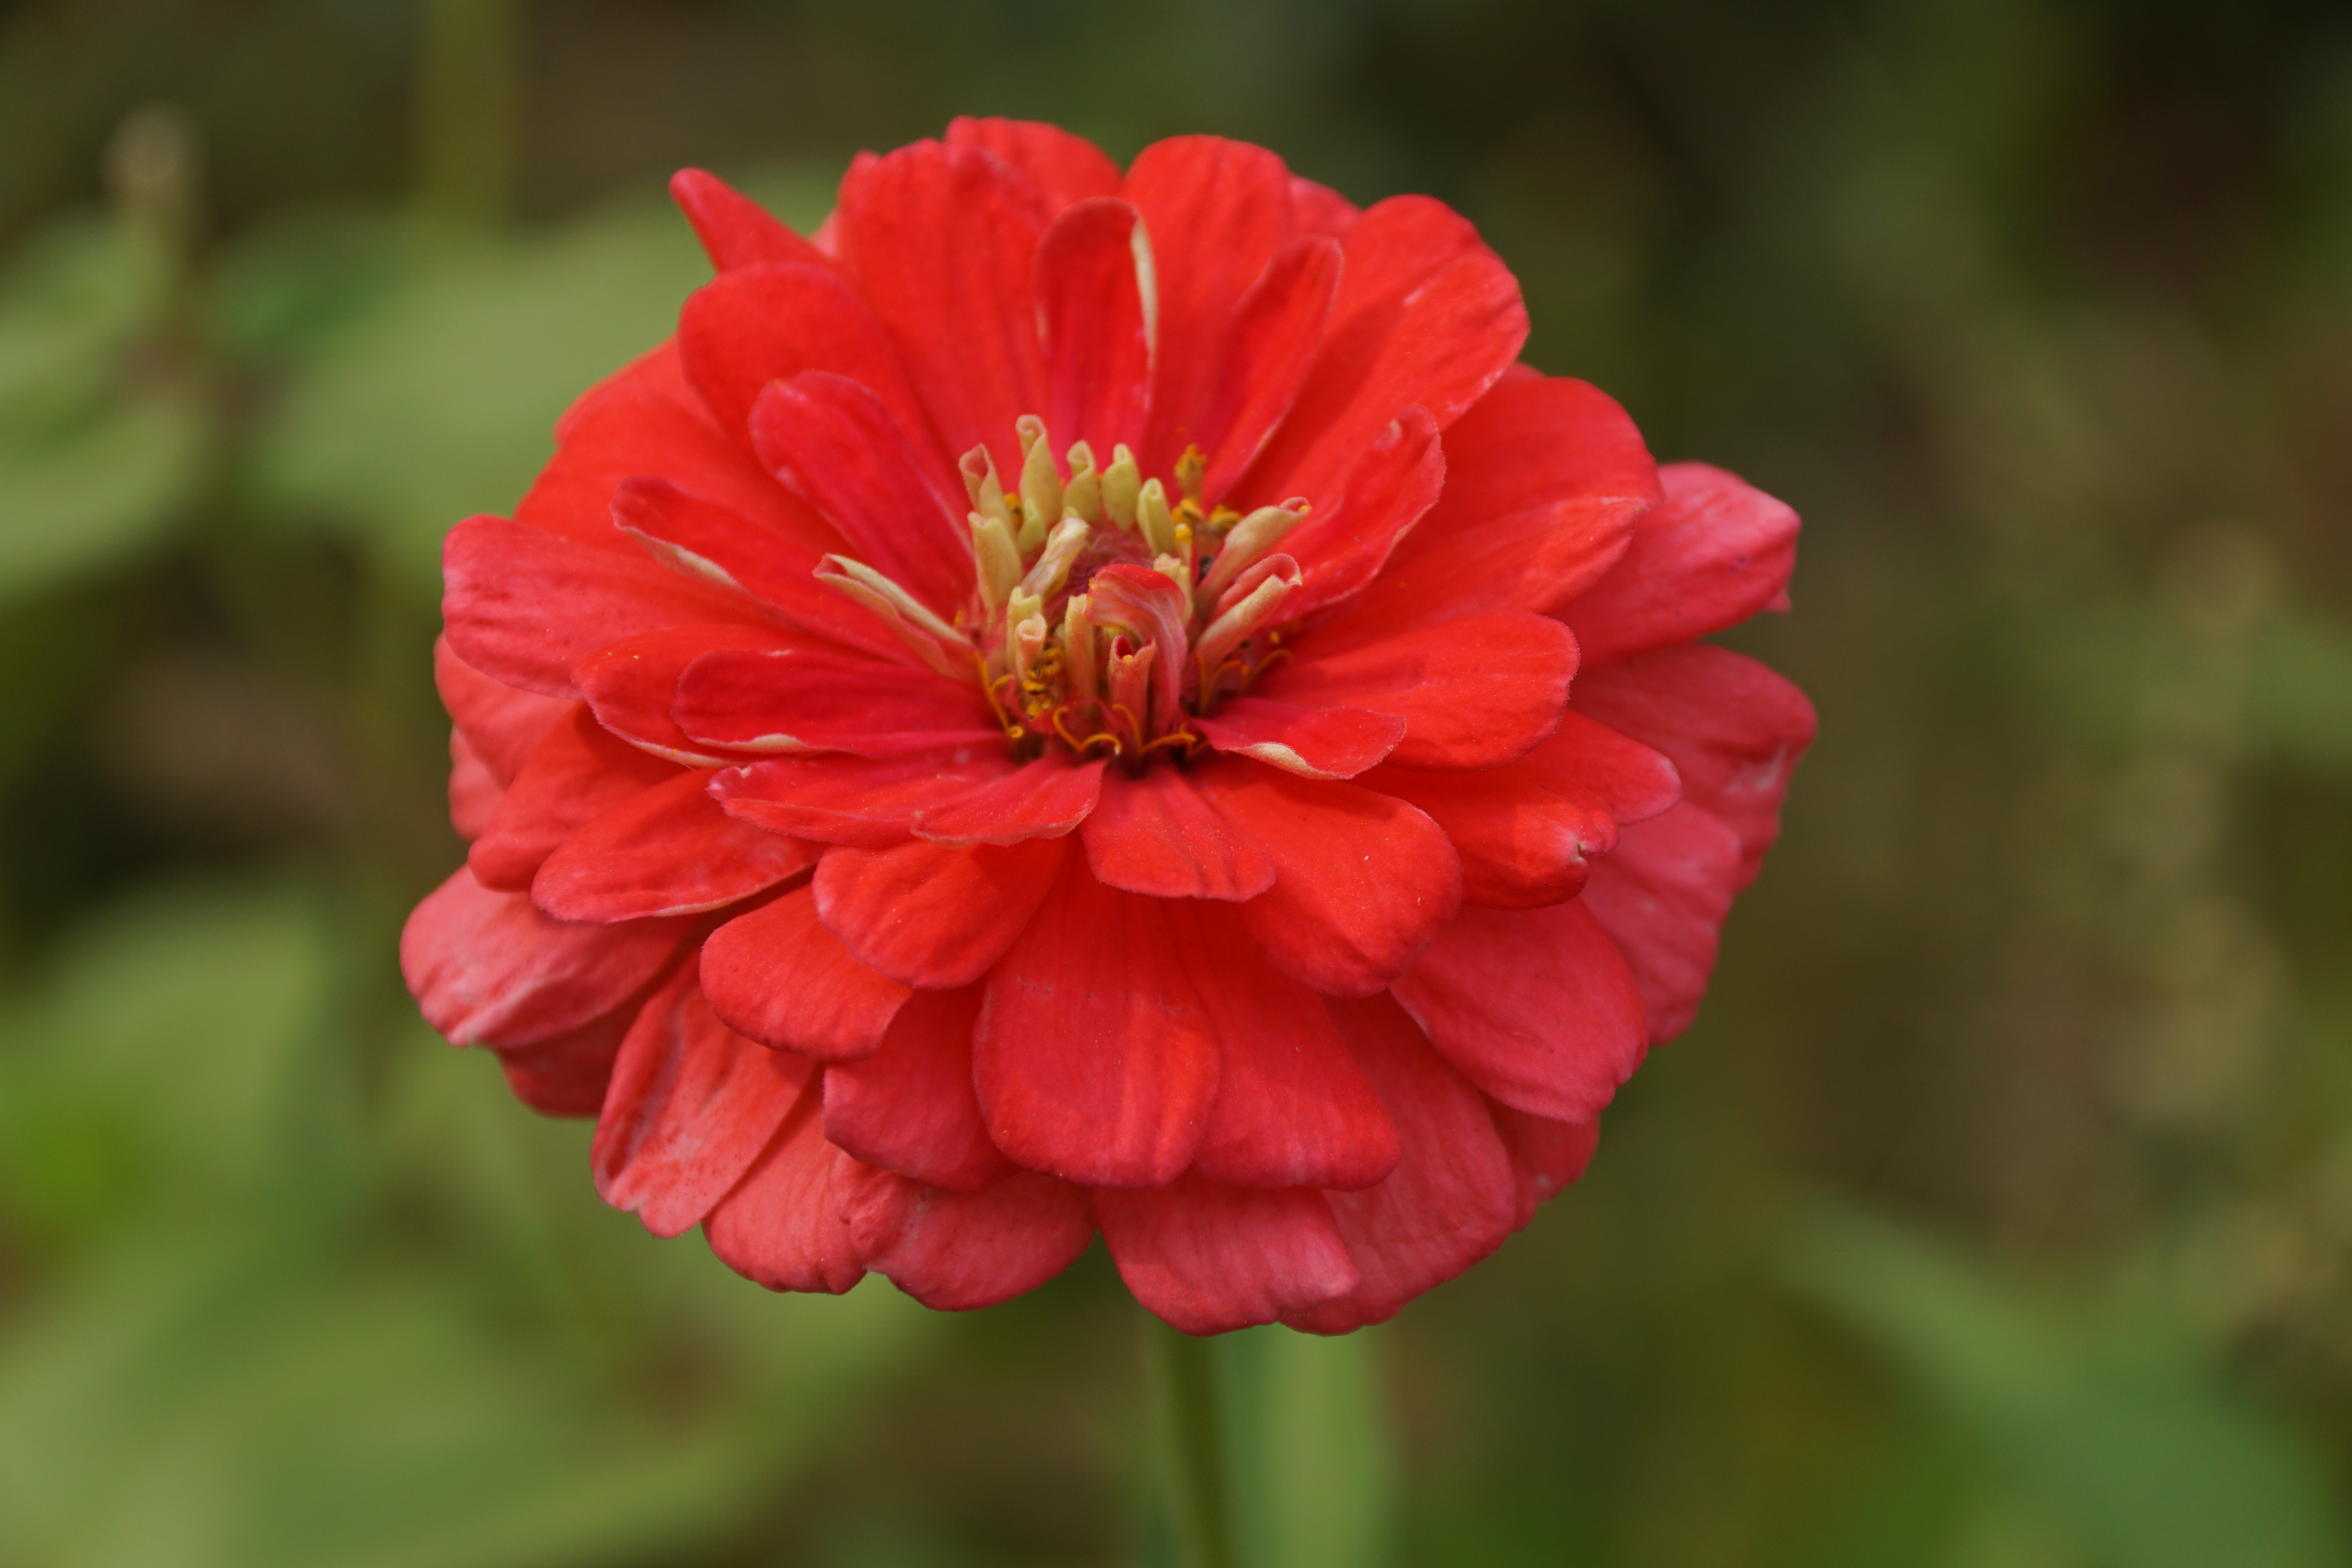
nature, plant, flower, petal, summer, orange, macro, park, garden, closeup, pink, flora, flowers, bright, beautiful, day, large, macro photography, summer flowers, orange flower, garden flower, flowering plant, daisy family, huge flower, annual plant, plant stem, land plant